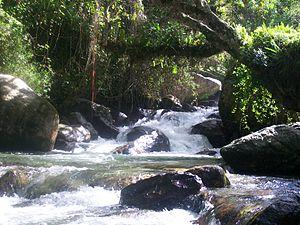
Le río Chama est une rivière du Venezuela et l'une des plus importantes de l'ouest du pays, et un affluent du lac Maracaibo.